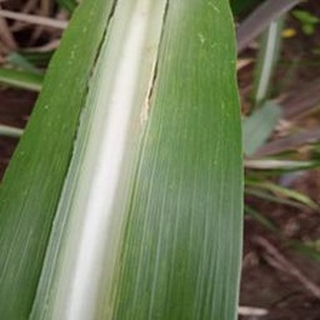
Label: sugarcane_mosaic